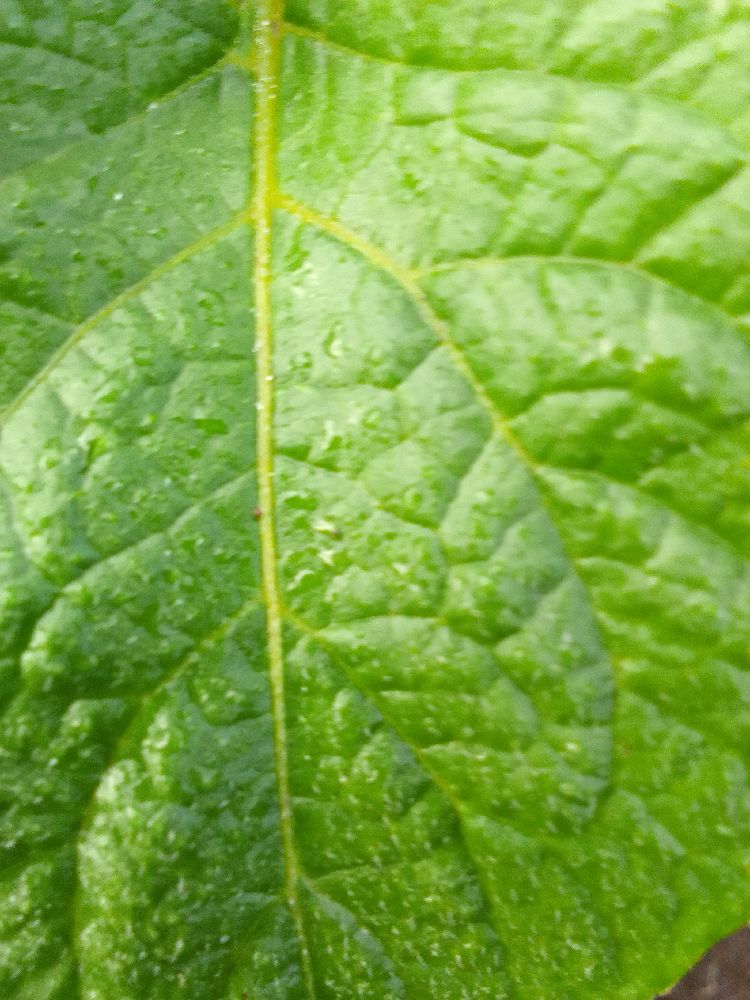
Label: Healthy